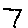
Label: 7